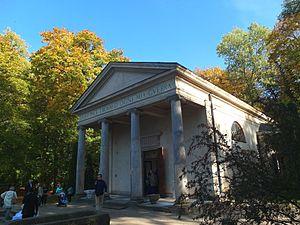
Arkadia est un village de la gmina de Łyszkowice, du powiat de Łowicz, dans la voïvodie de Łódź, situé dans le centre de la Pologne.